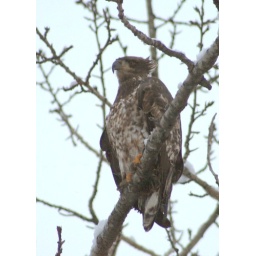
He flew by us in Seward then was sitting in a tree in the middle of town.